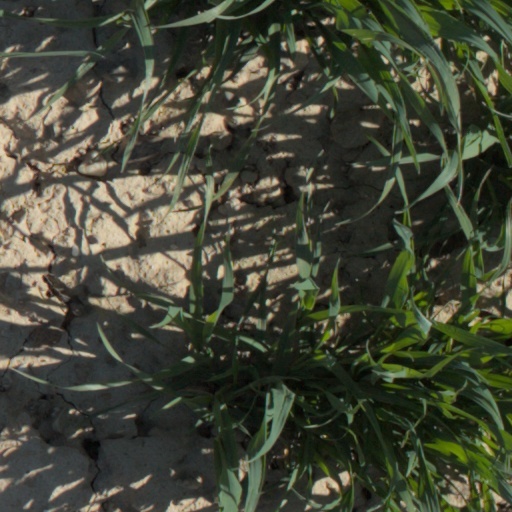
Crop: wheat